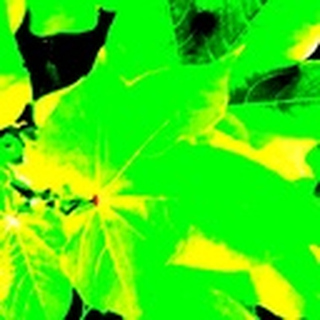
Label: healthy_cotton